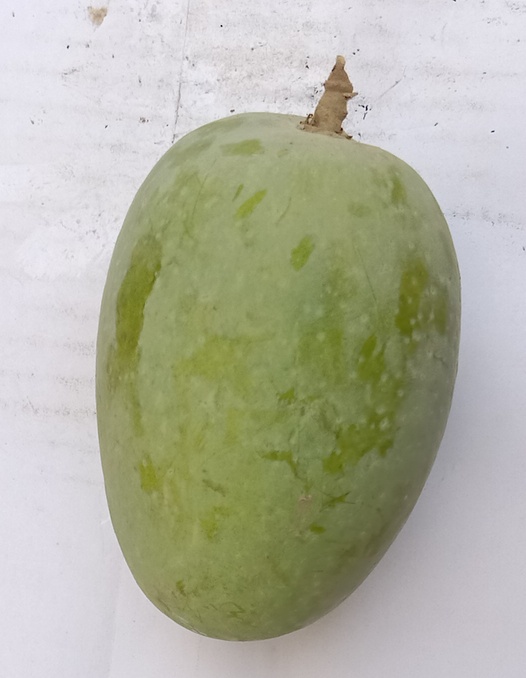
Mango variety: Anwar Ratool